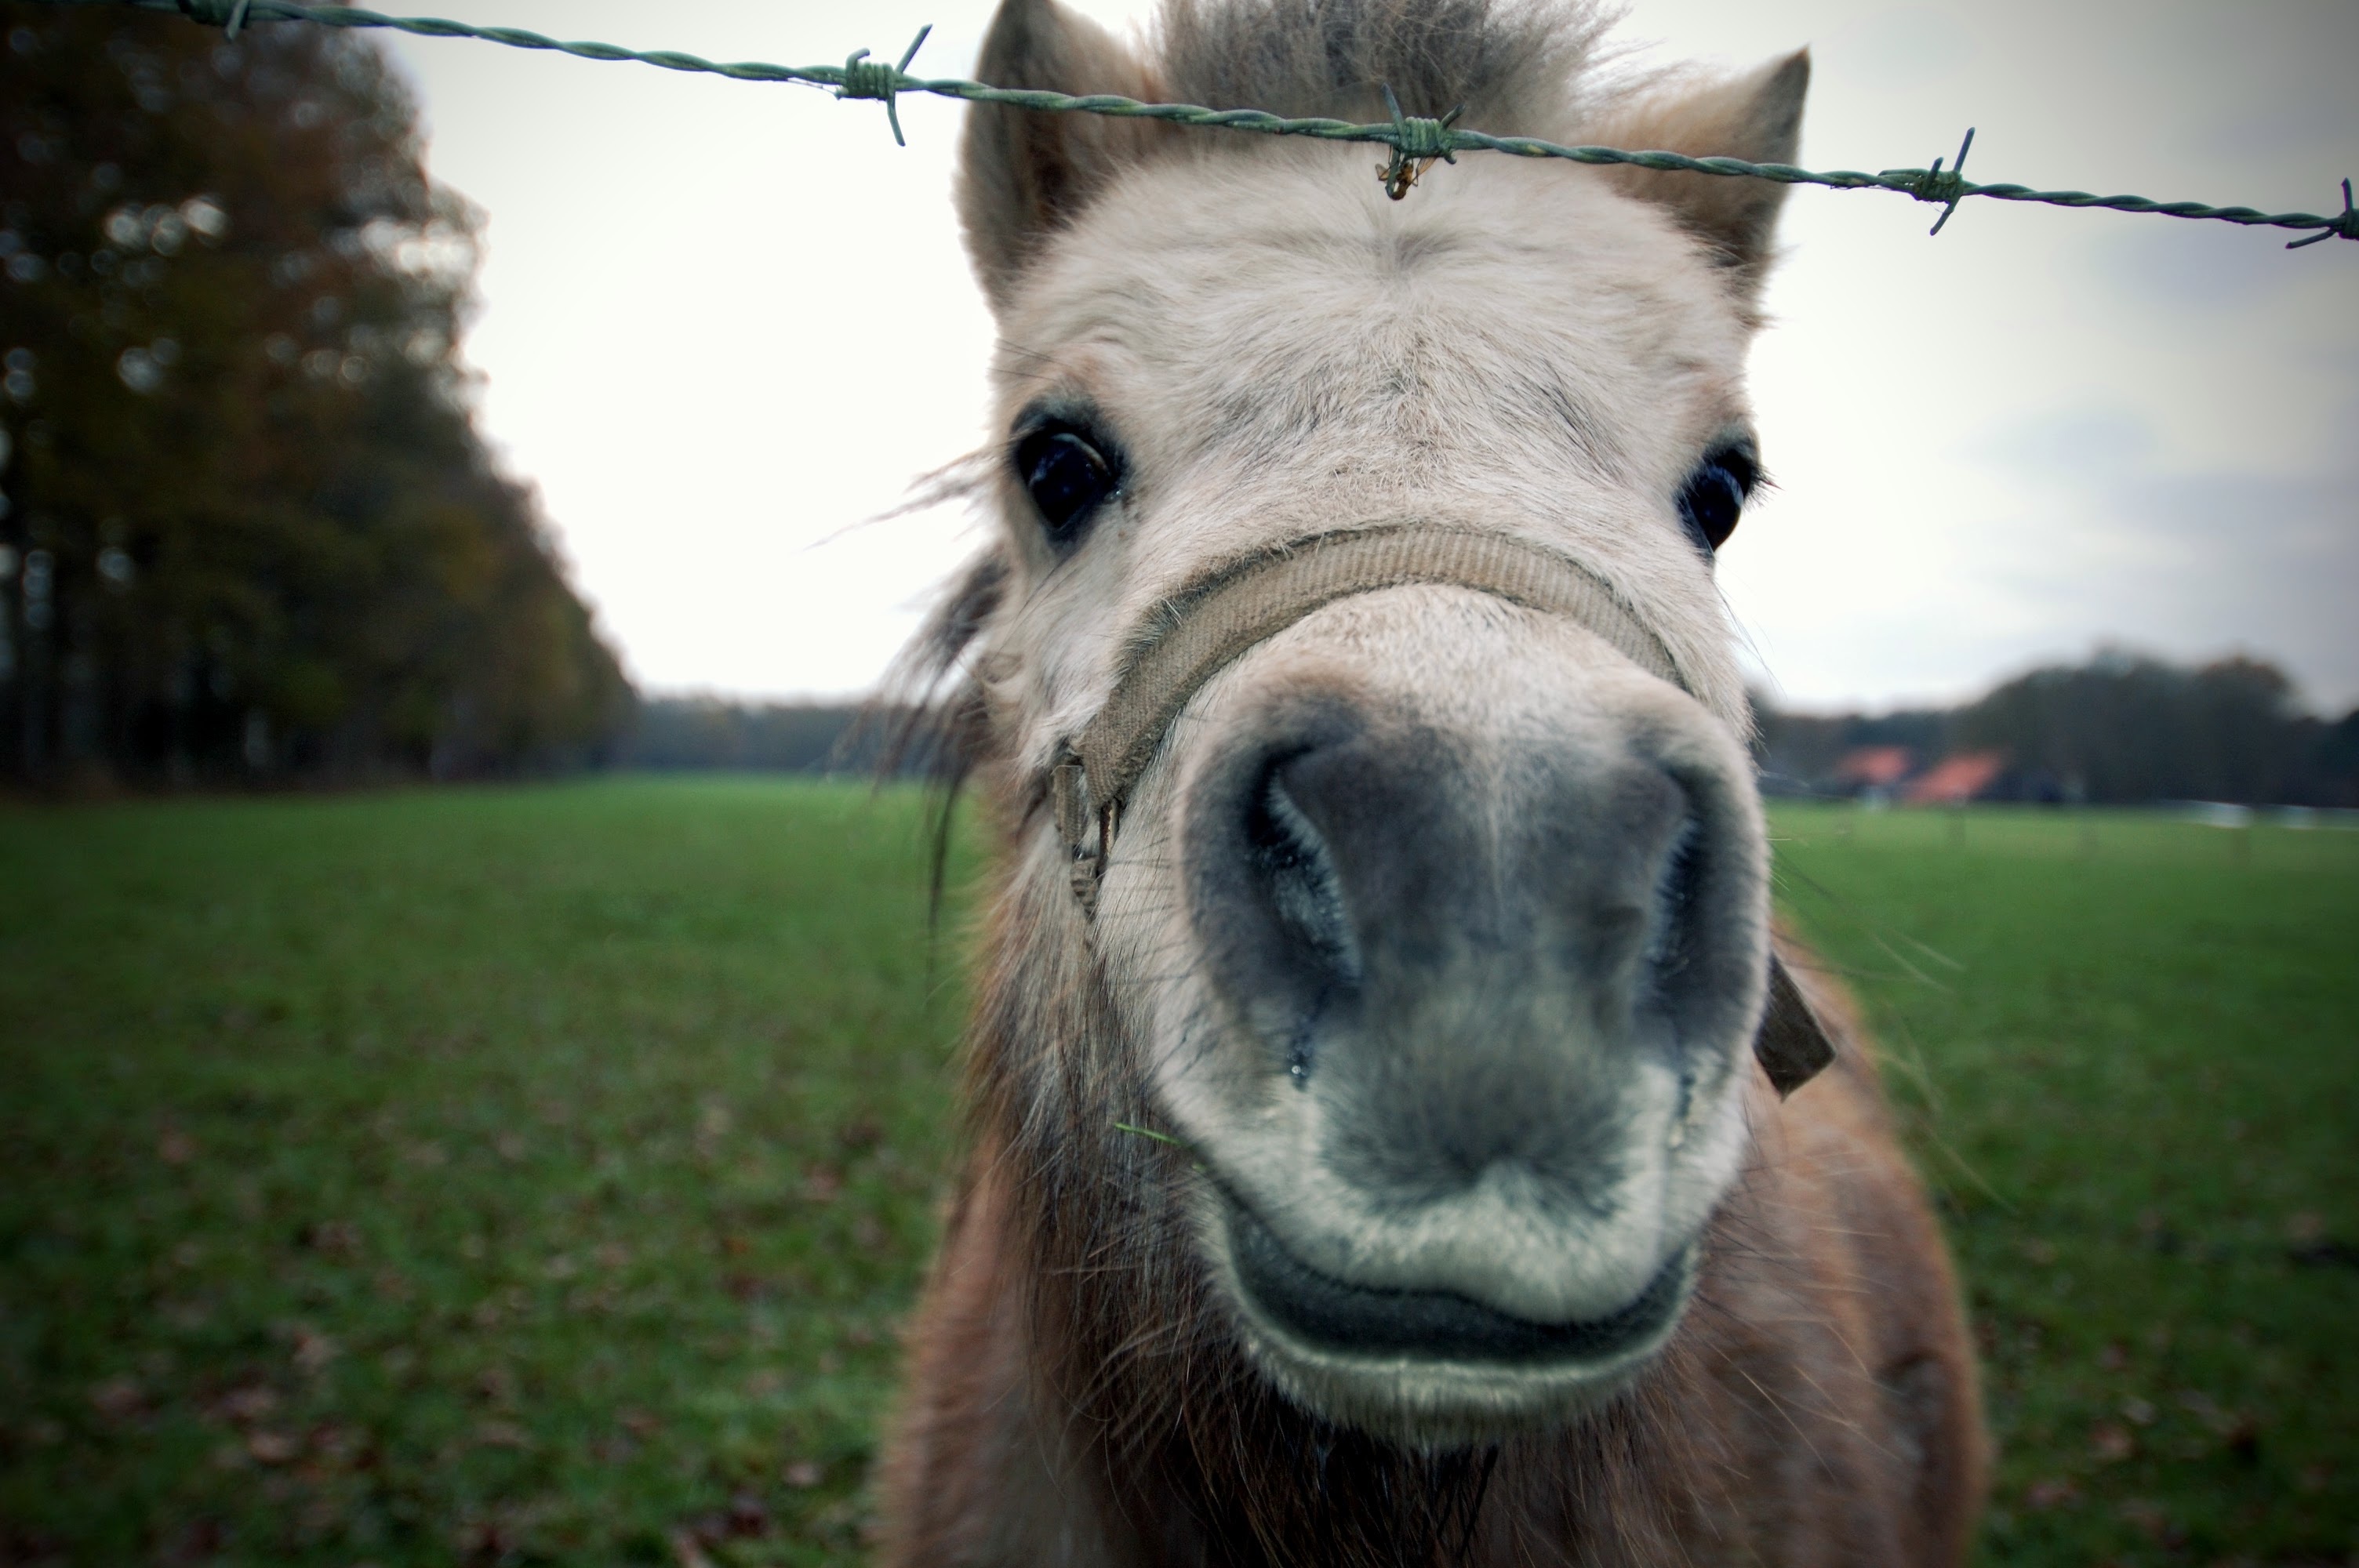
pasture, horse, mammal, stallion, mane, fauna, head, vertebrate, mare, rural area, pack animal, horse like mammal